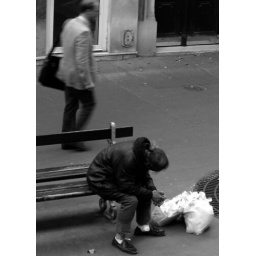
Shot from a tourist bus in Paris. A homeless person somewhere the vicinity of the Eiffel Tower.